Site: brandenburg
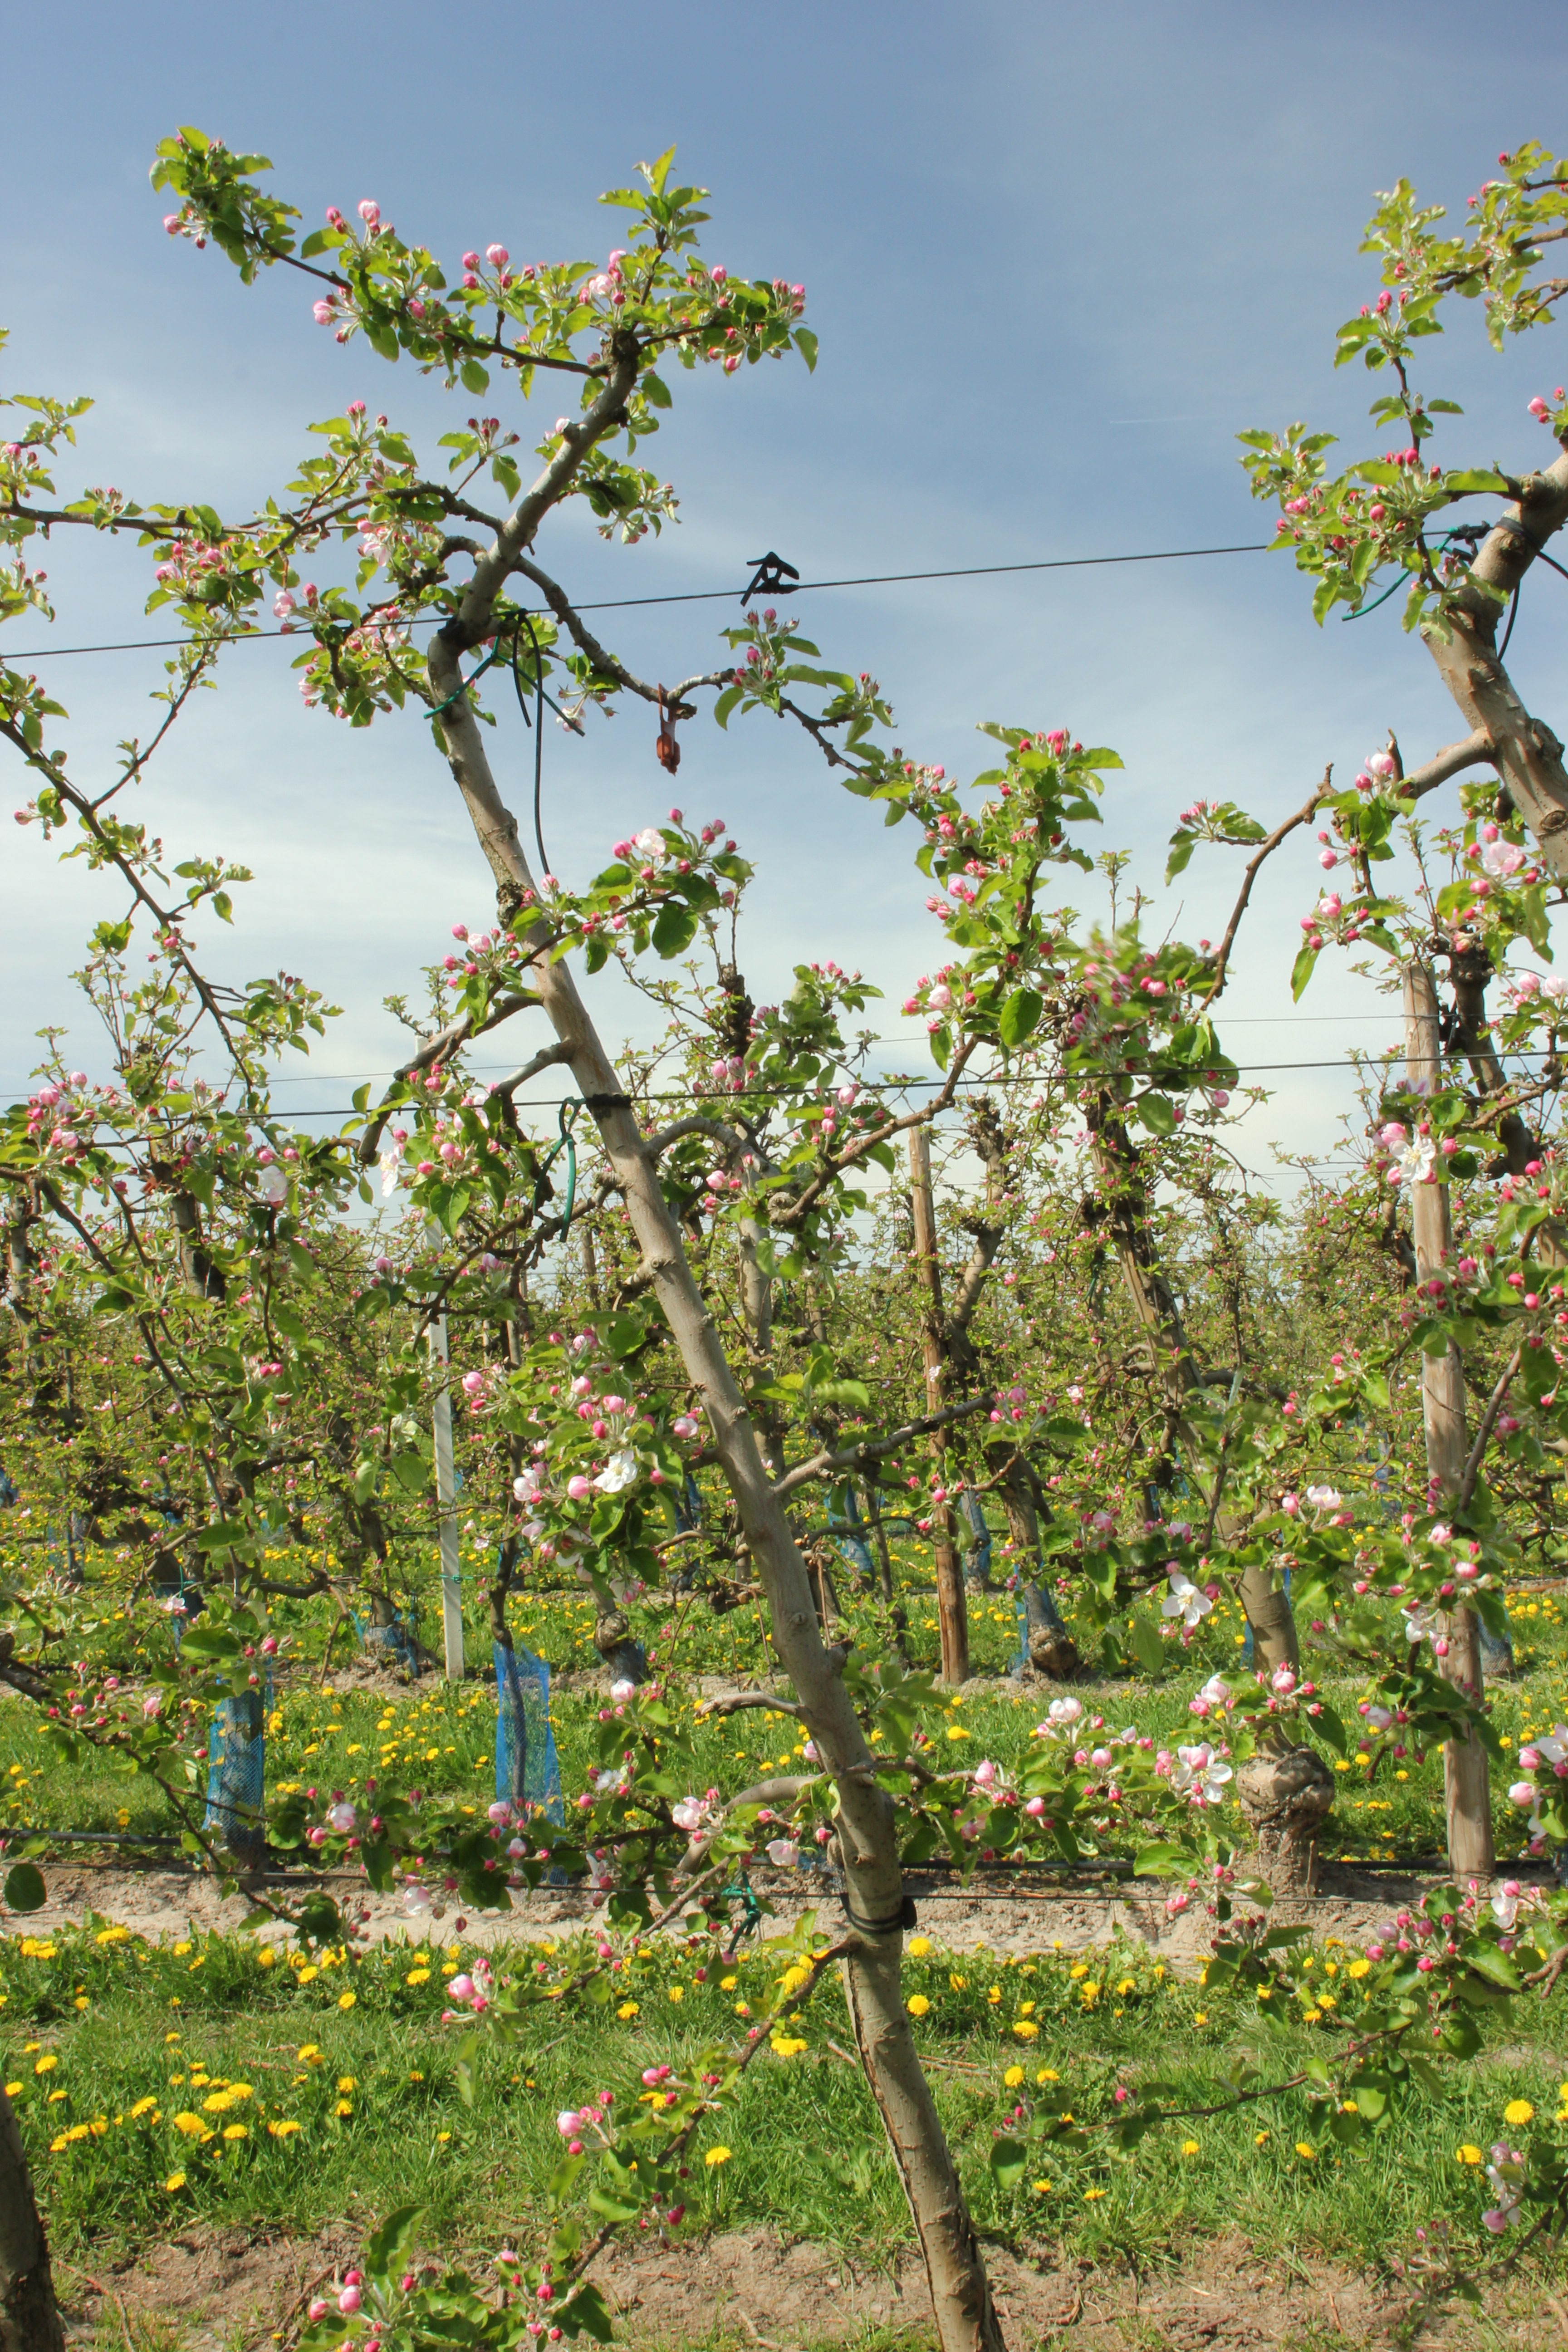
Growth stage (BBCH 57): Inflorescence emergence